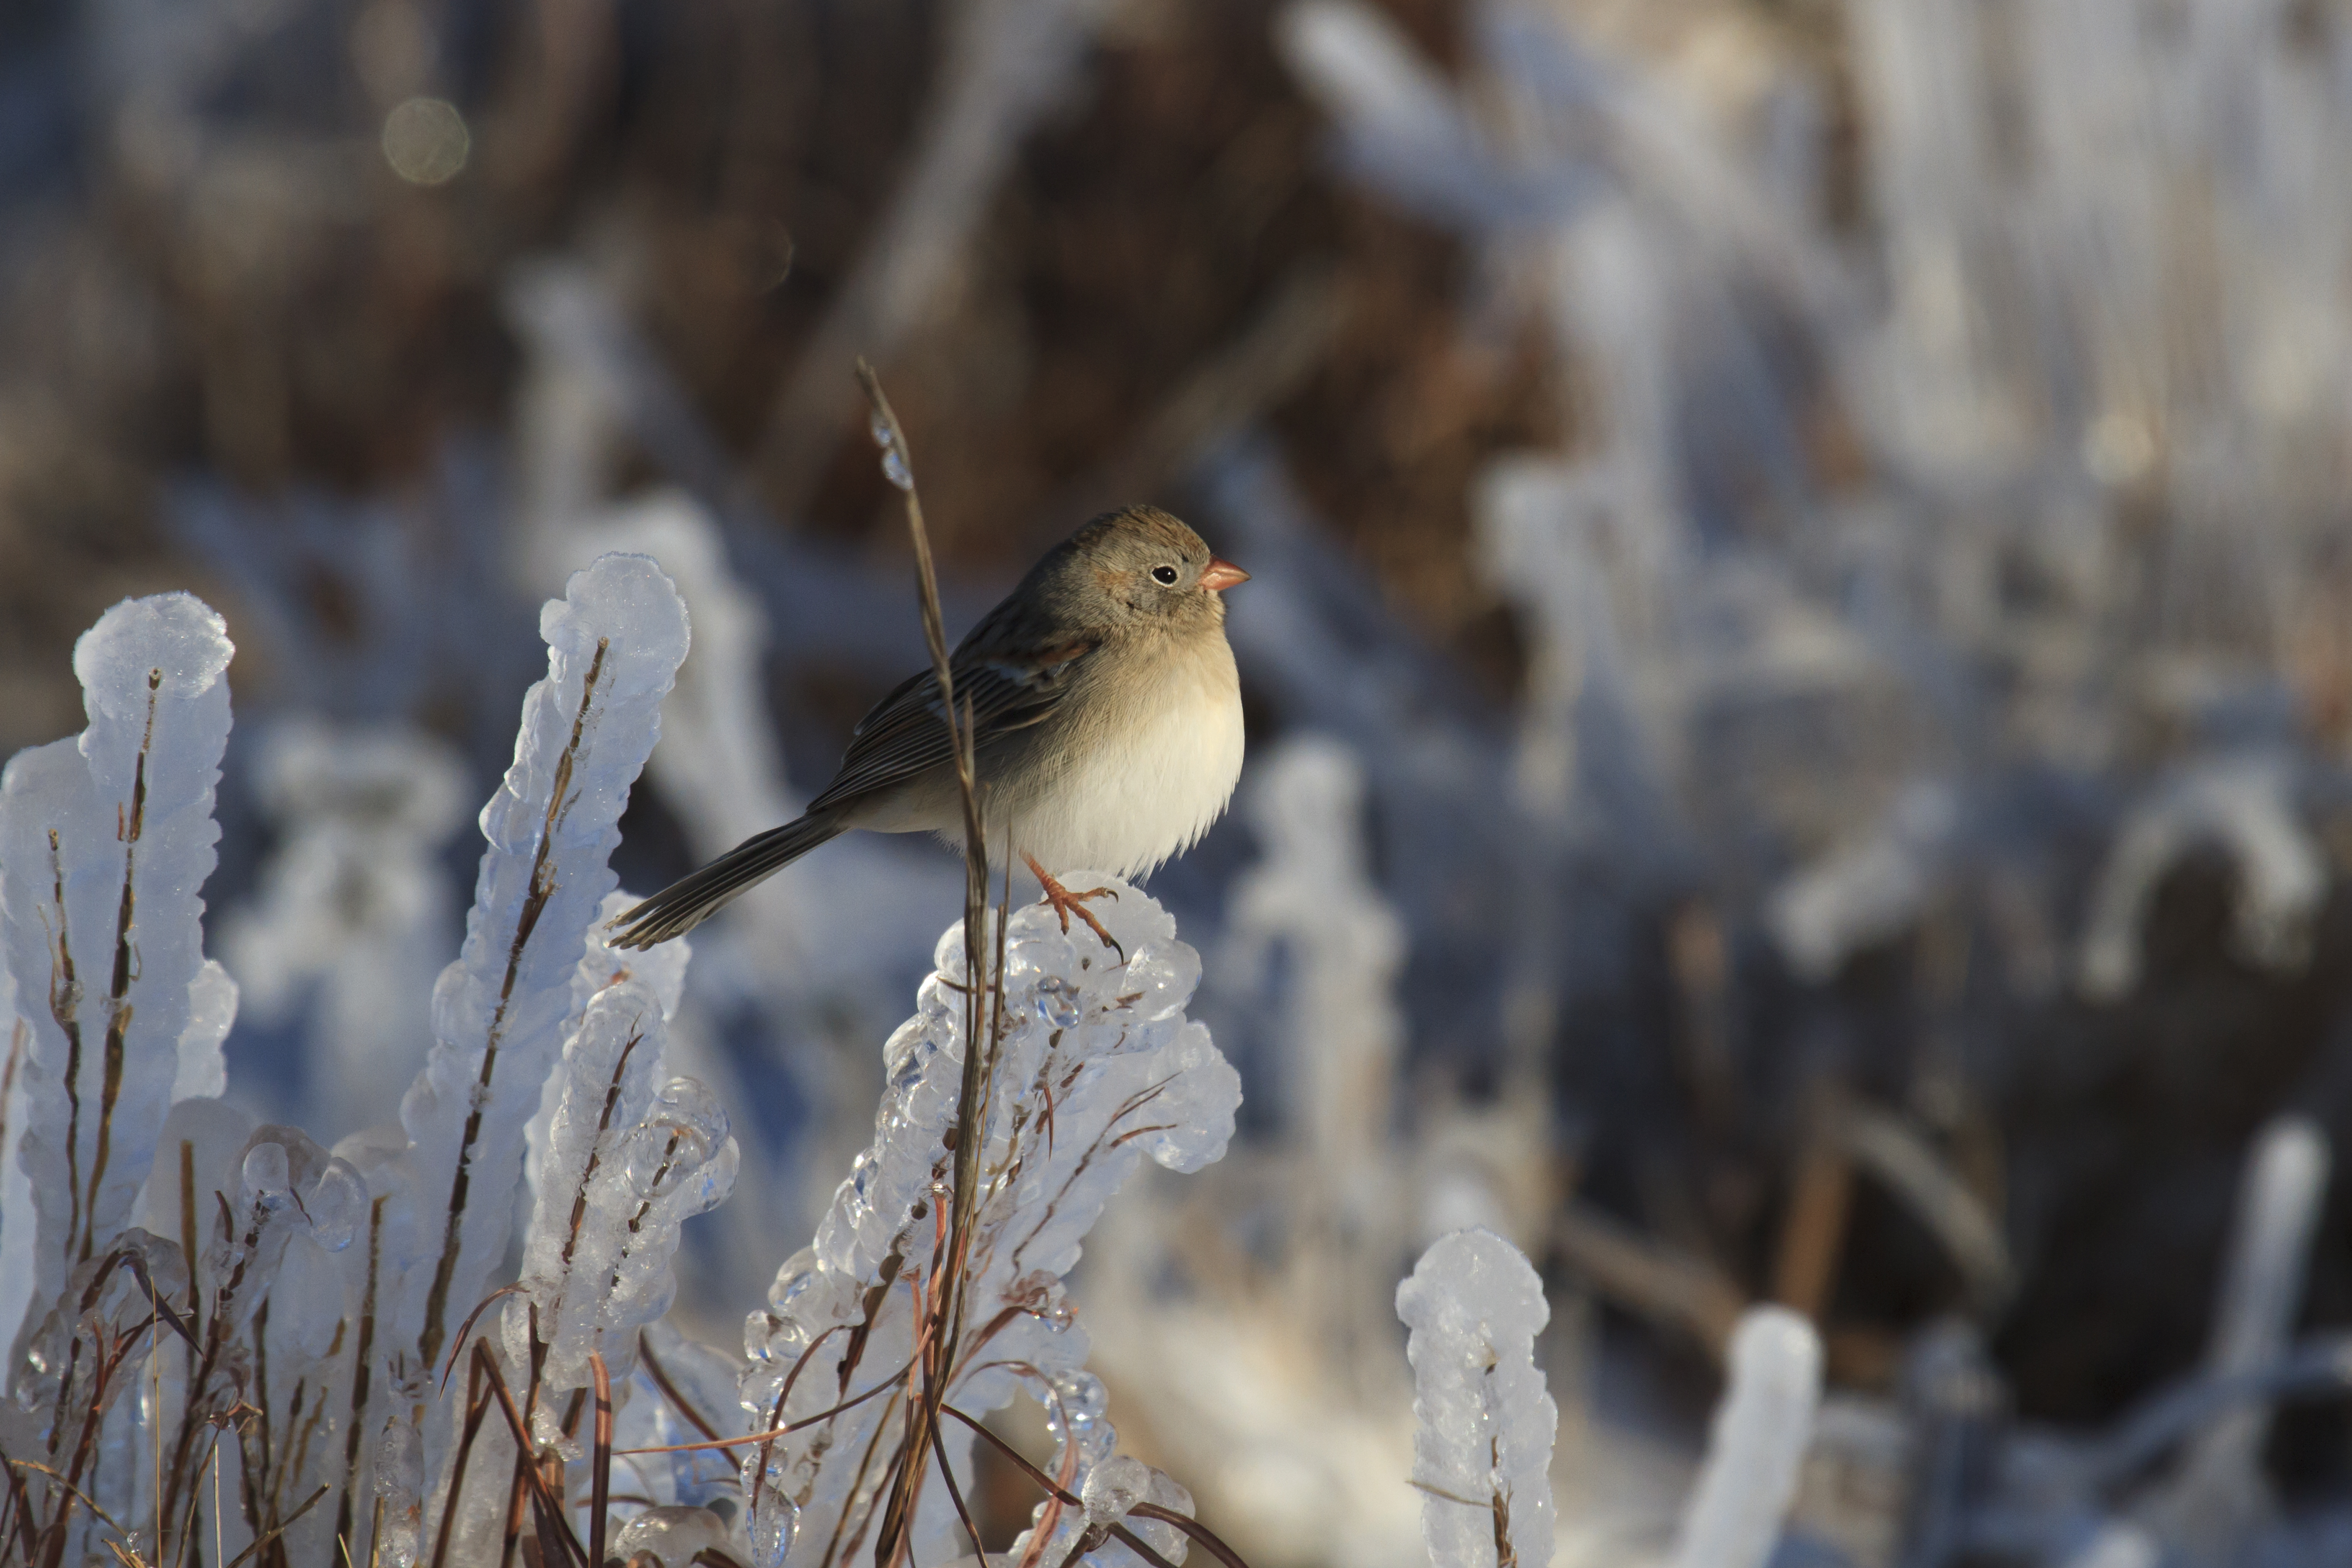
nature, branch, snow, winter, bird, flower, wildlife, ice, beak, fauna, vertebrate, sparrow, oklahoma, larrysmith, wichitamountains, wren, darkeyedjunco, old world flycatcher, perching bird, emberizidae